Dangerous Curves (The Simpsons)

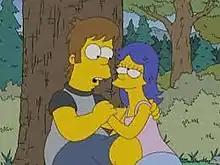
A young Homer and Marge

"Dangerous Curves" is the fifth episode of the twentieth season of the American animated television series "The Simpsons". It first aired on the Fox network in the United States on November 9, 2008 and in the United Kingdom on December 7, 2008. The episode was written by Billy Kimball and Ian Maxtone-Graham and was directed by Matthew Faughnan.